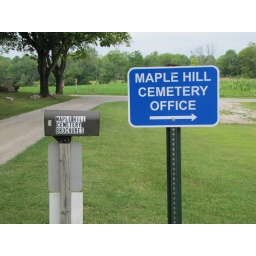
Maple Hill Cemetery mailbox and office sign in Stoutsville, Ohio. Photo taken July 29, 2010.